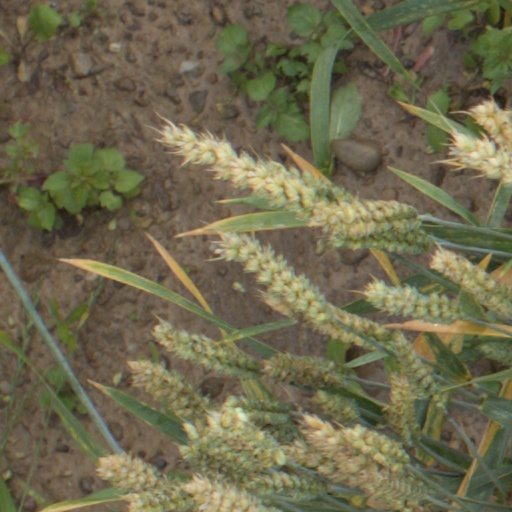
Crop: wheat